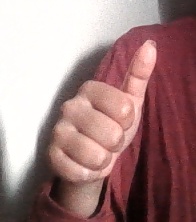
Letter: aleff